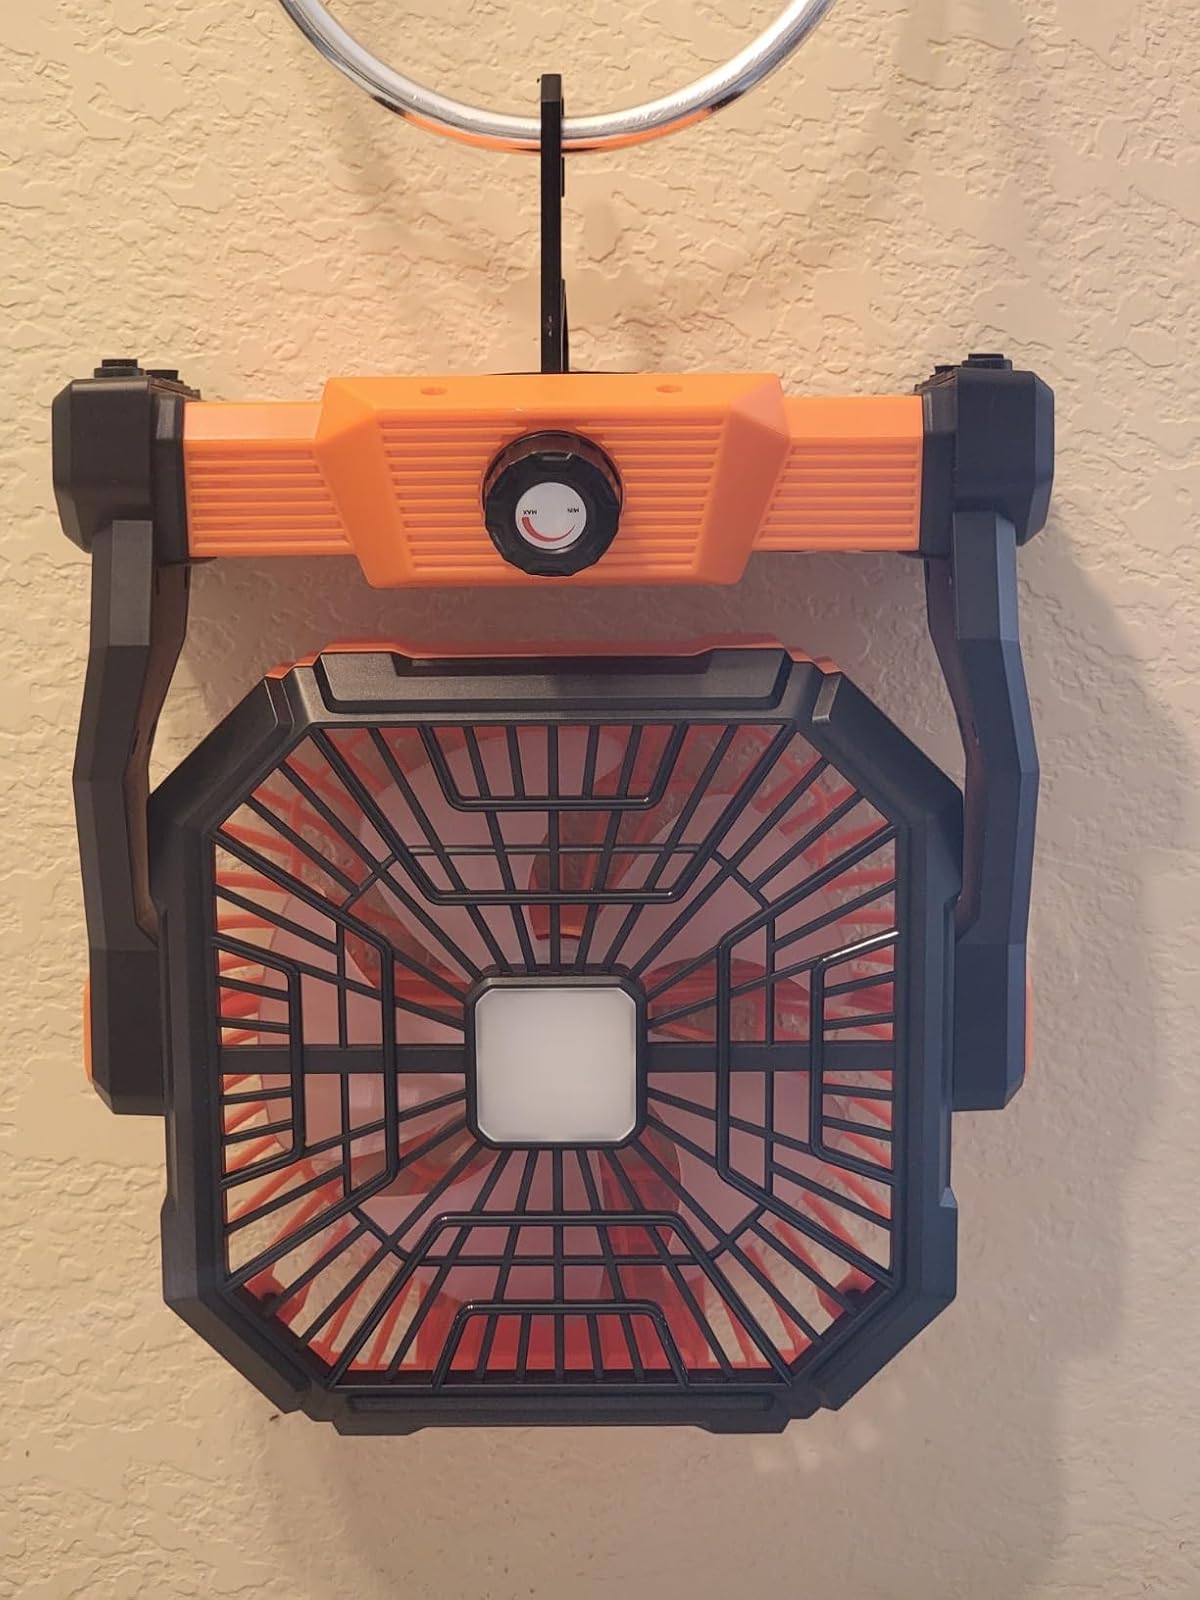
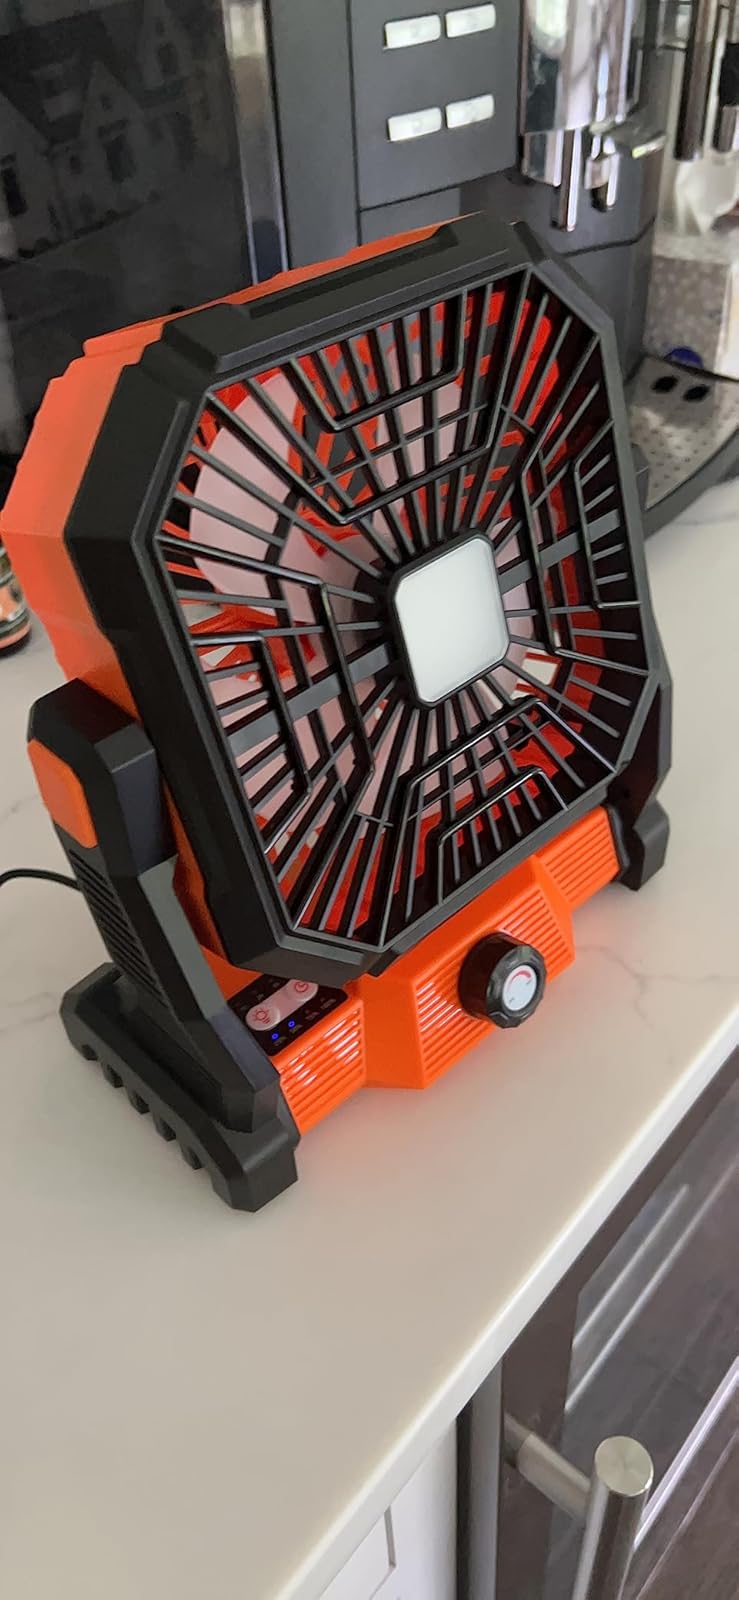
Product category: lantern
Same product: yes